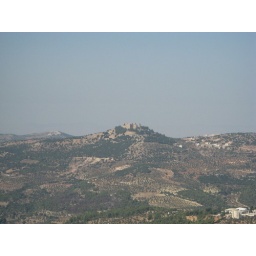
We stopped on the side of the road to take some photos of the valley below and the castle on the other side.